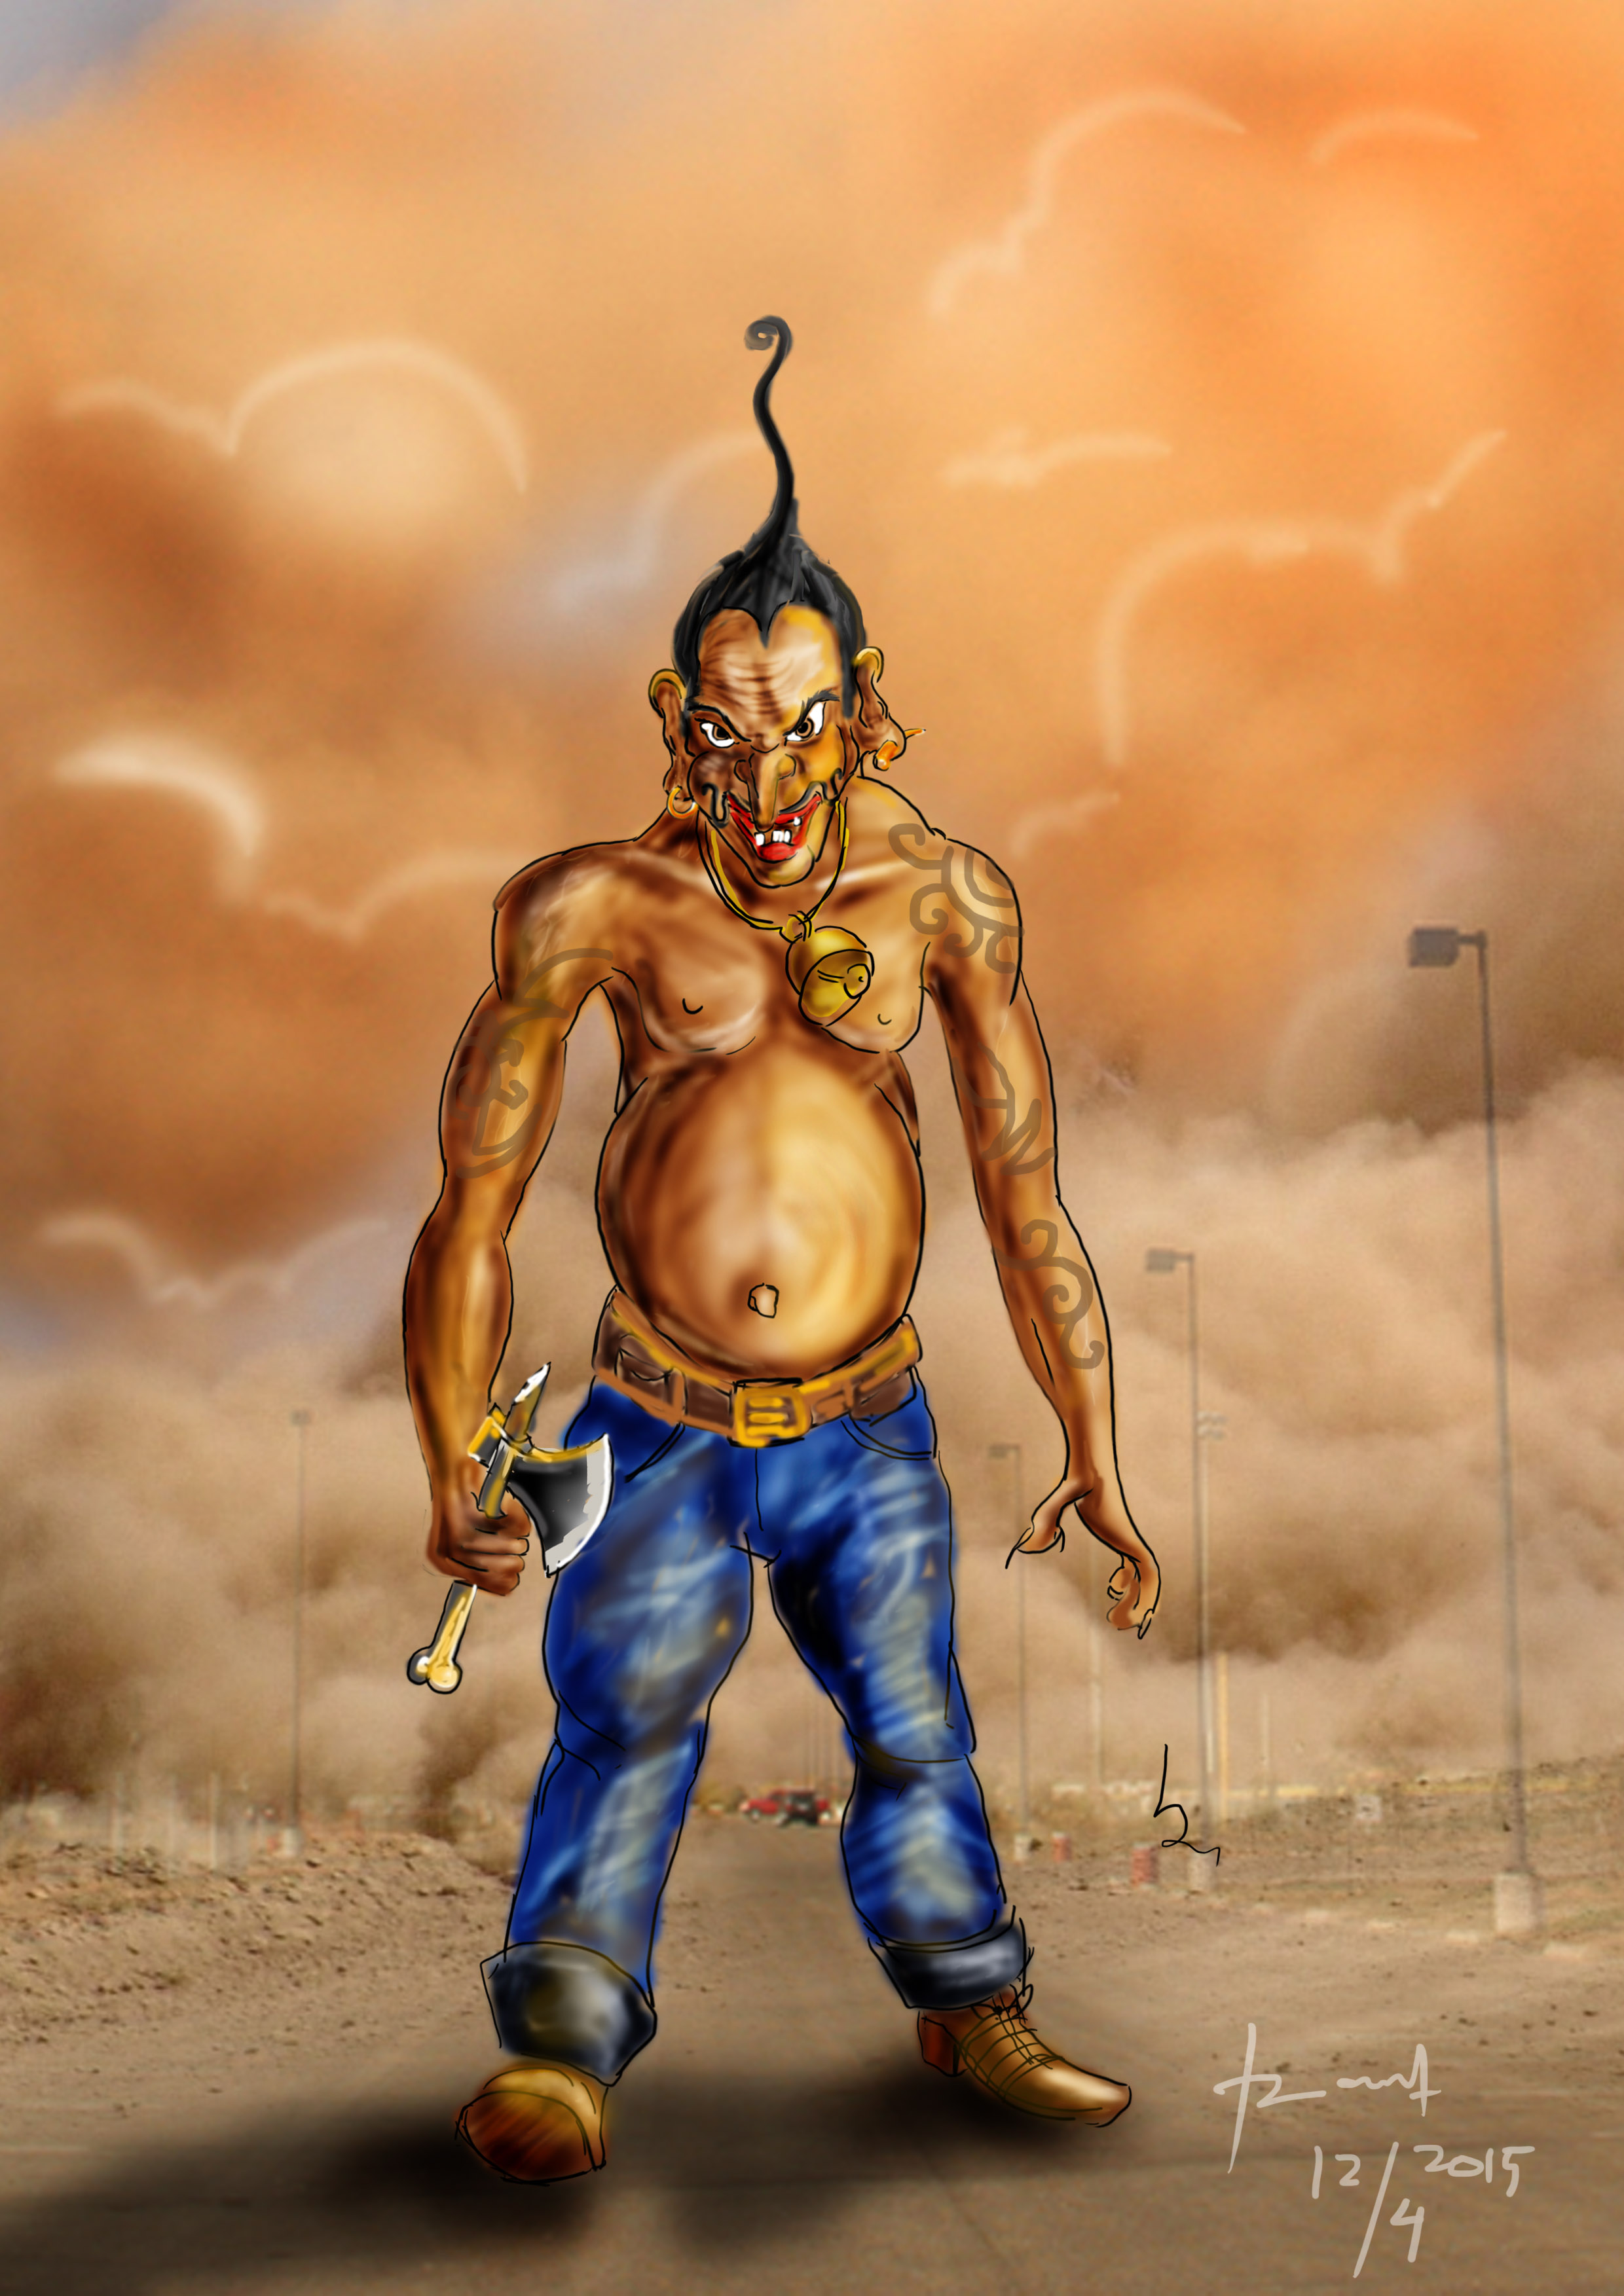
illustration, java, wayang, petruk, pupet, punakawan, screenshot, mythology